Simon-Charles Miger

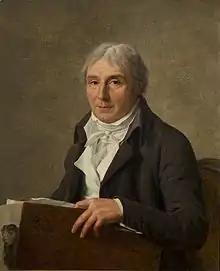
Portrait of Simon Charles Miger by Marie-Gabrielle Capet in 1806.

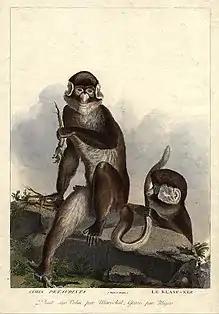
White-nosed monkey of Benin.Cercopithecus petaurista.Plate from "La Ménagerie du Muséum" by Simon-Charles Miger.

Simon-Charles Miger (Nemours, 19 February 1736 – Paris, 28 February 1828) was a French engraver, most notable for the plates he produced for "La Ménagerie du Muséum national d'histoire naturelle" by Lacépède, Saint-Hilaire and Cuvier.